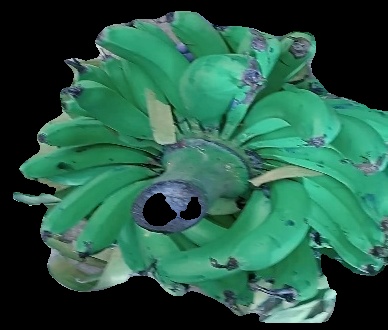
Variety: pachbale
Grade: grade3